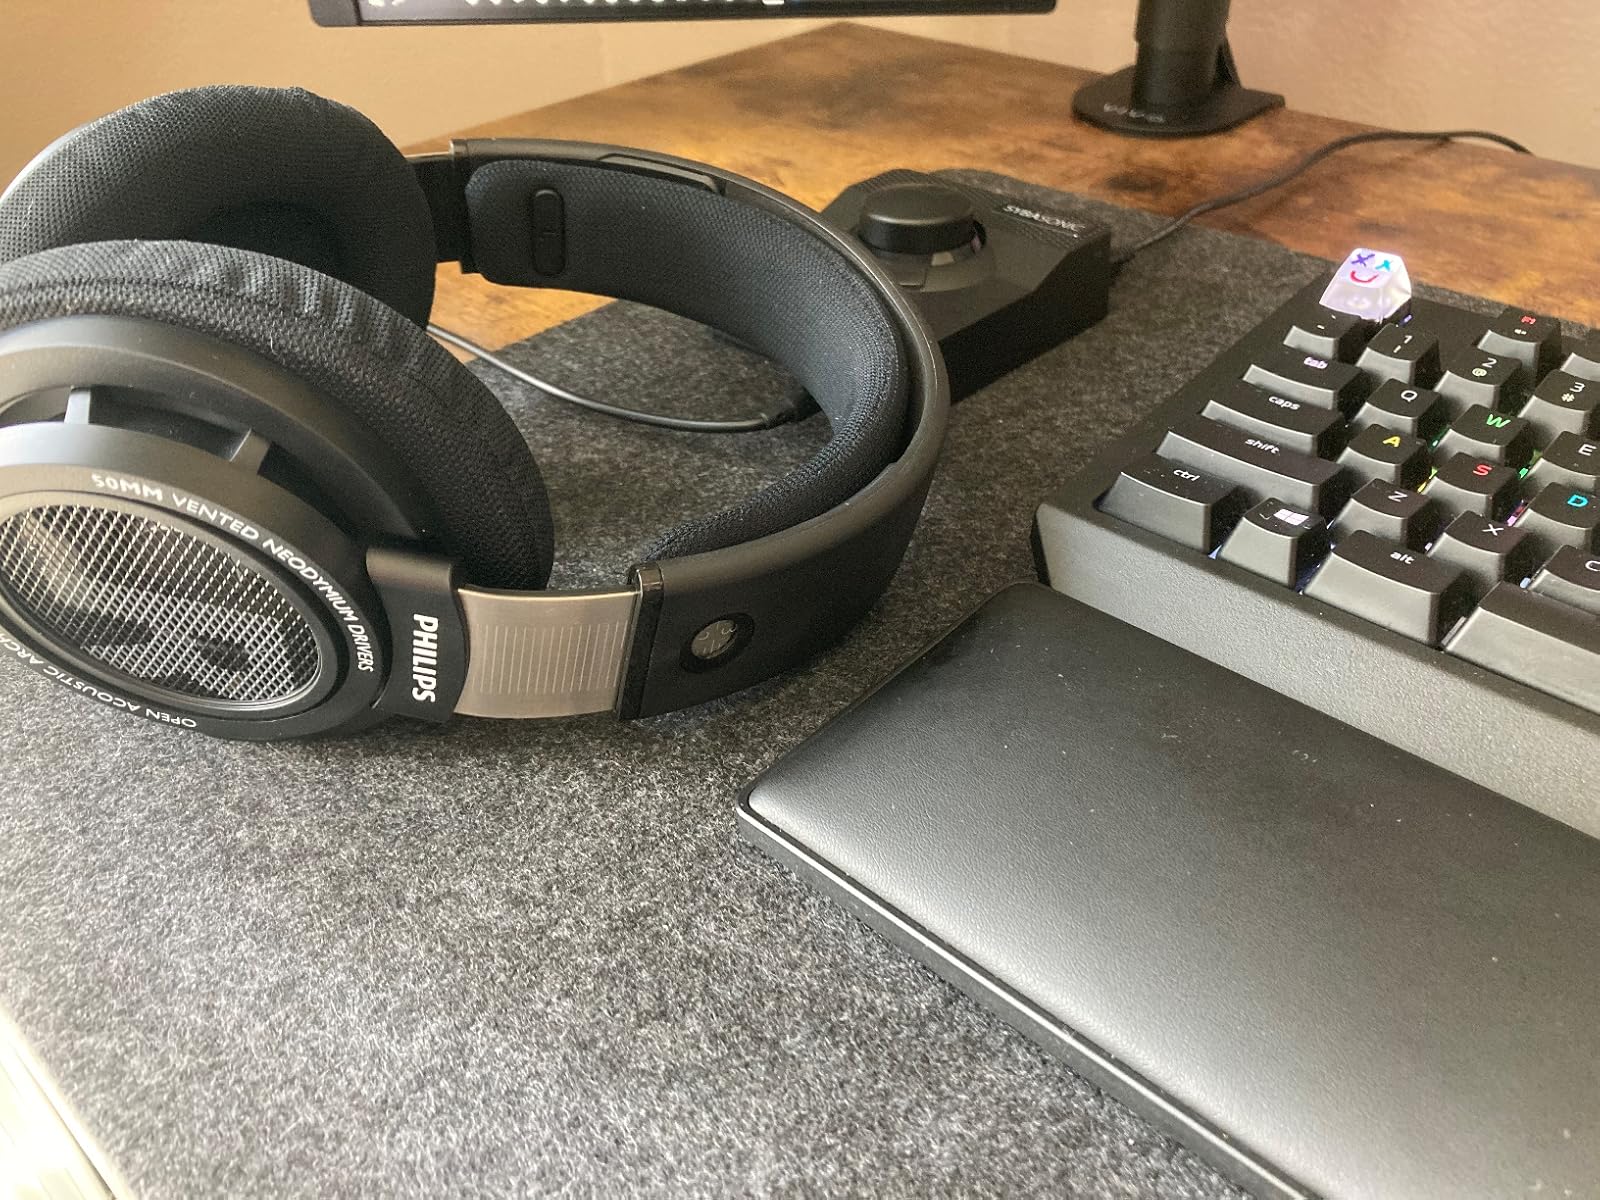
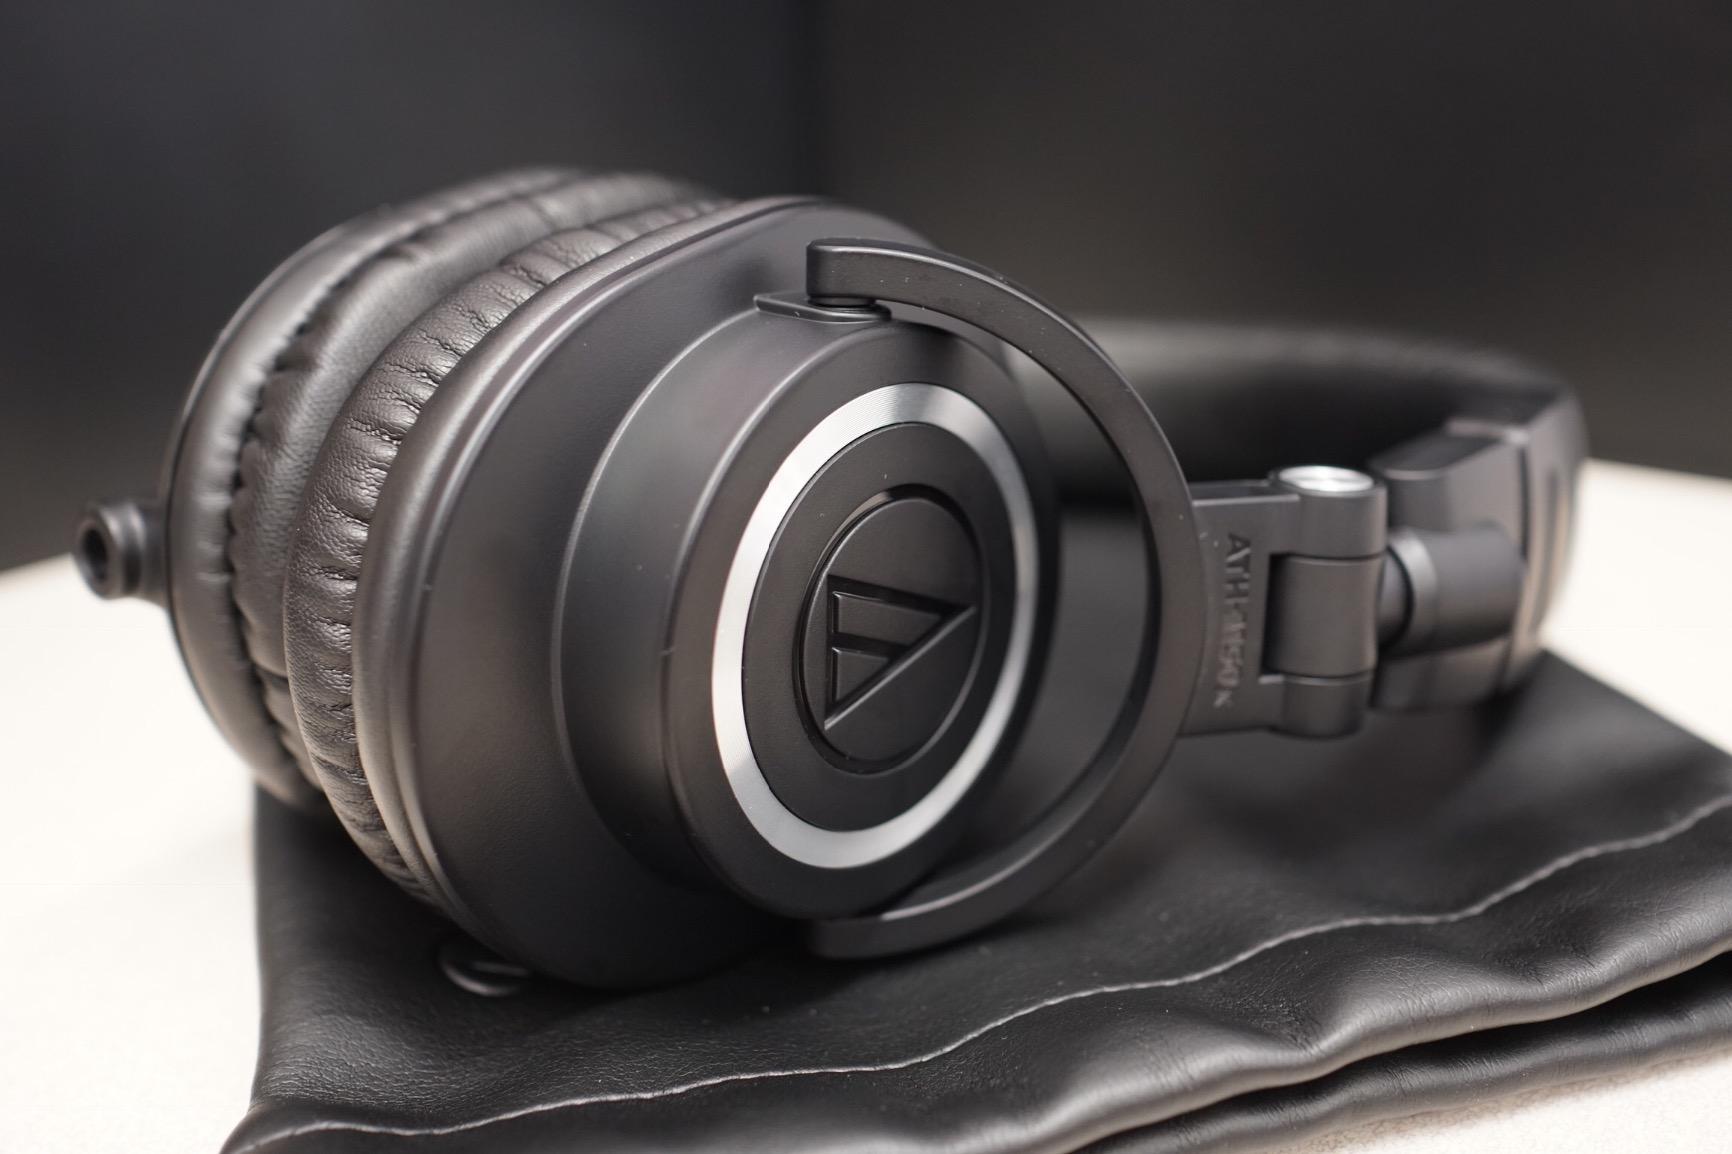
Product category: headphones
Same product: no